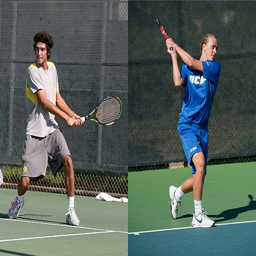
There are two shots of people playing tennis.
two tennis players swinging tennis rackets to hit a ball
Two separate pictures of a man and woman playing tennis.
men playing tennis on a fenced in tennis court
Side by side photos of tennis players swinging rackets.